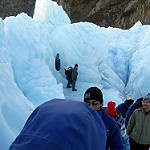
Scene: Outdoor